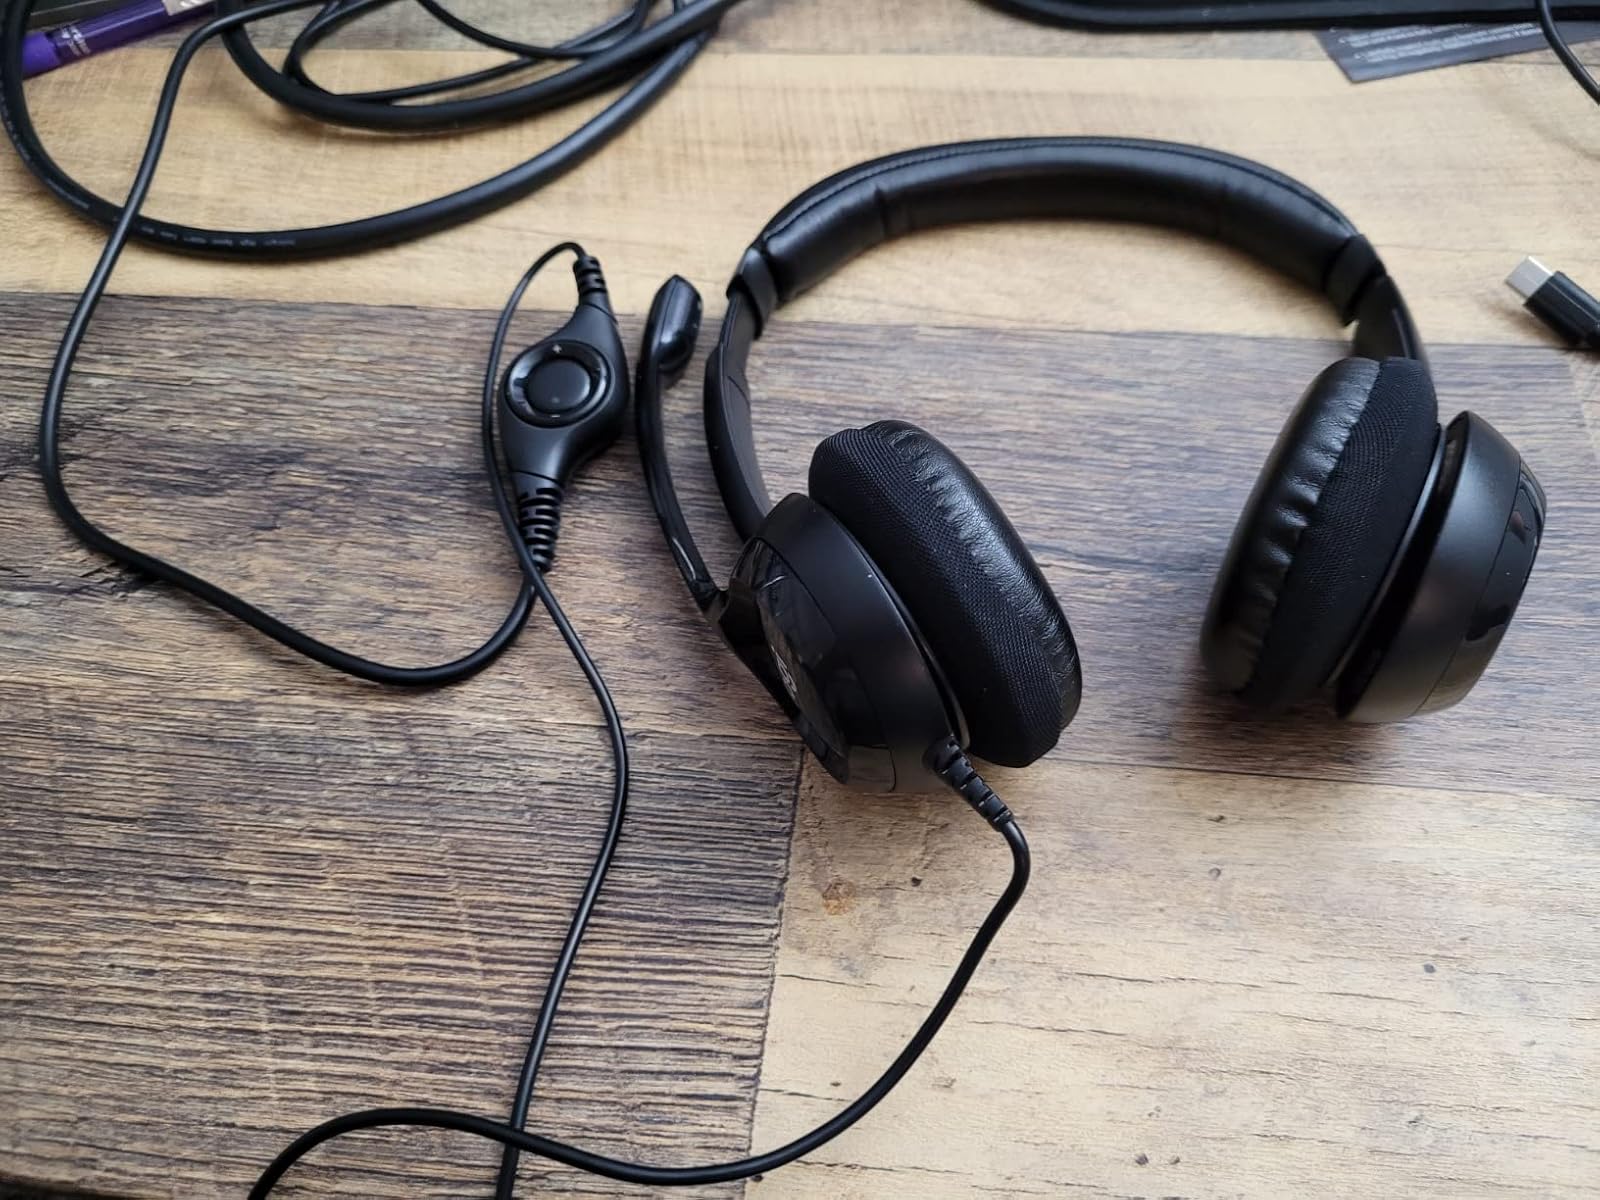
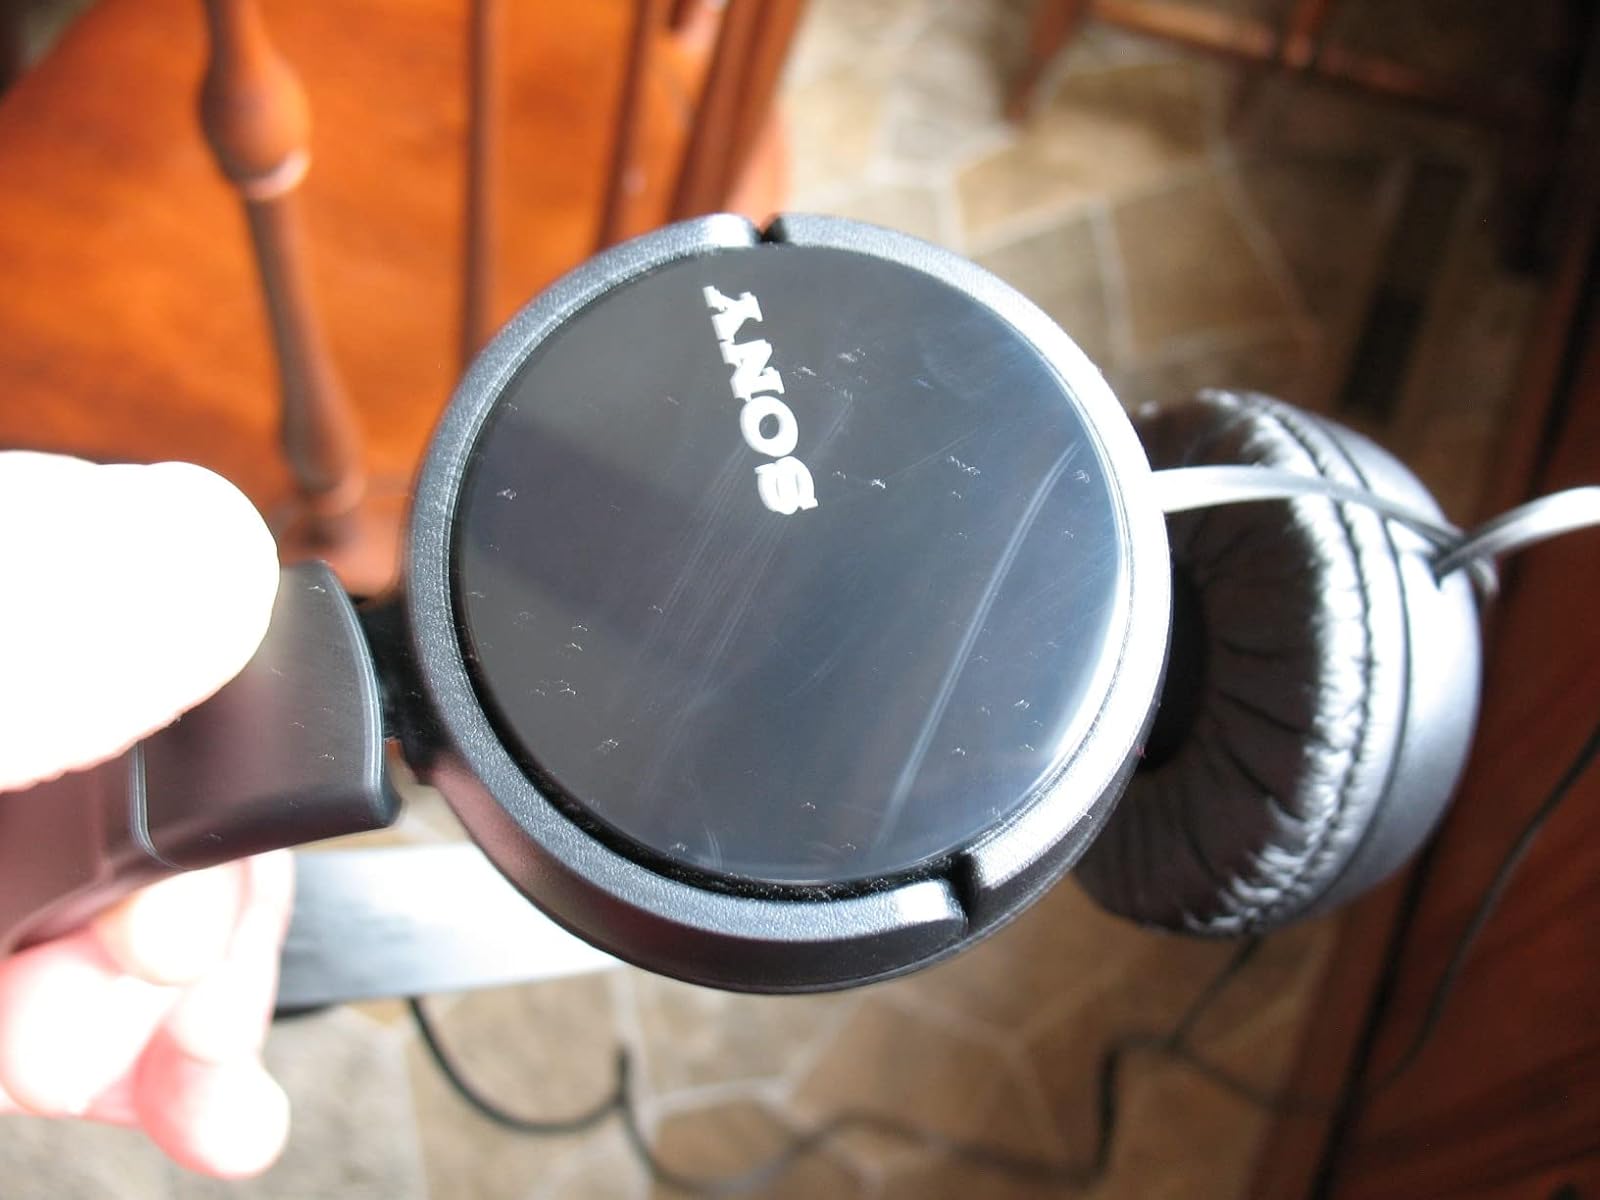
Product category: headphones
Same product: no